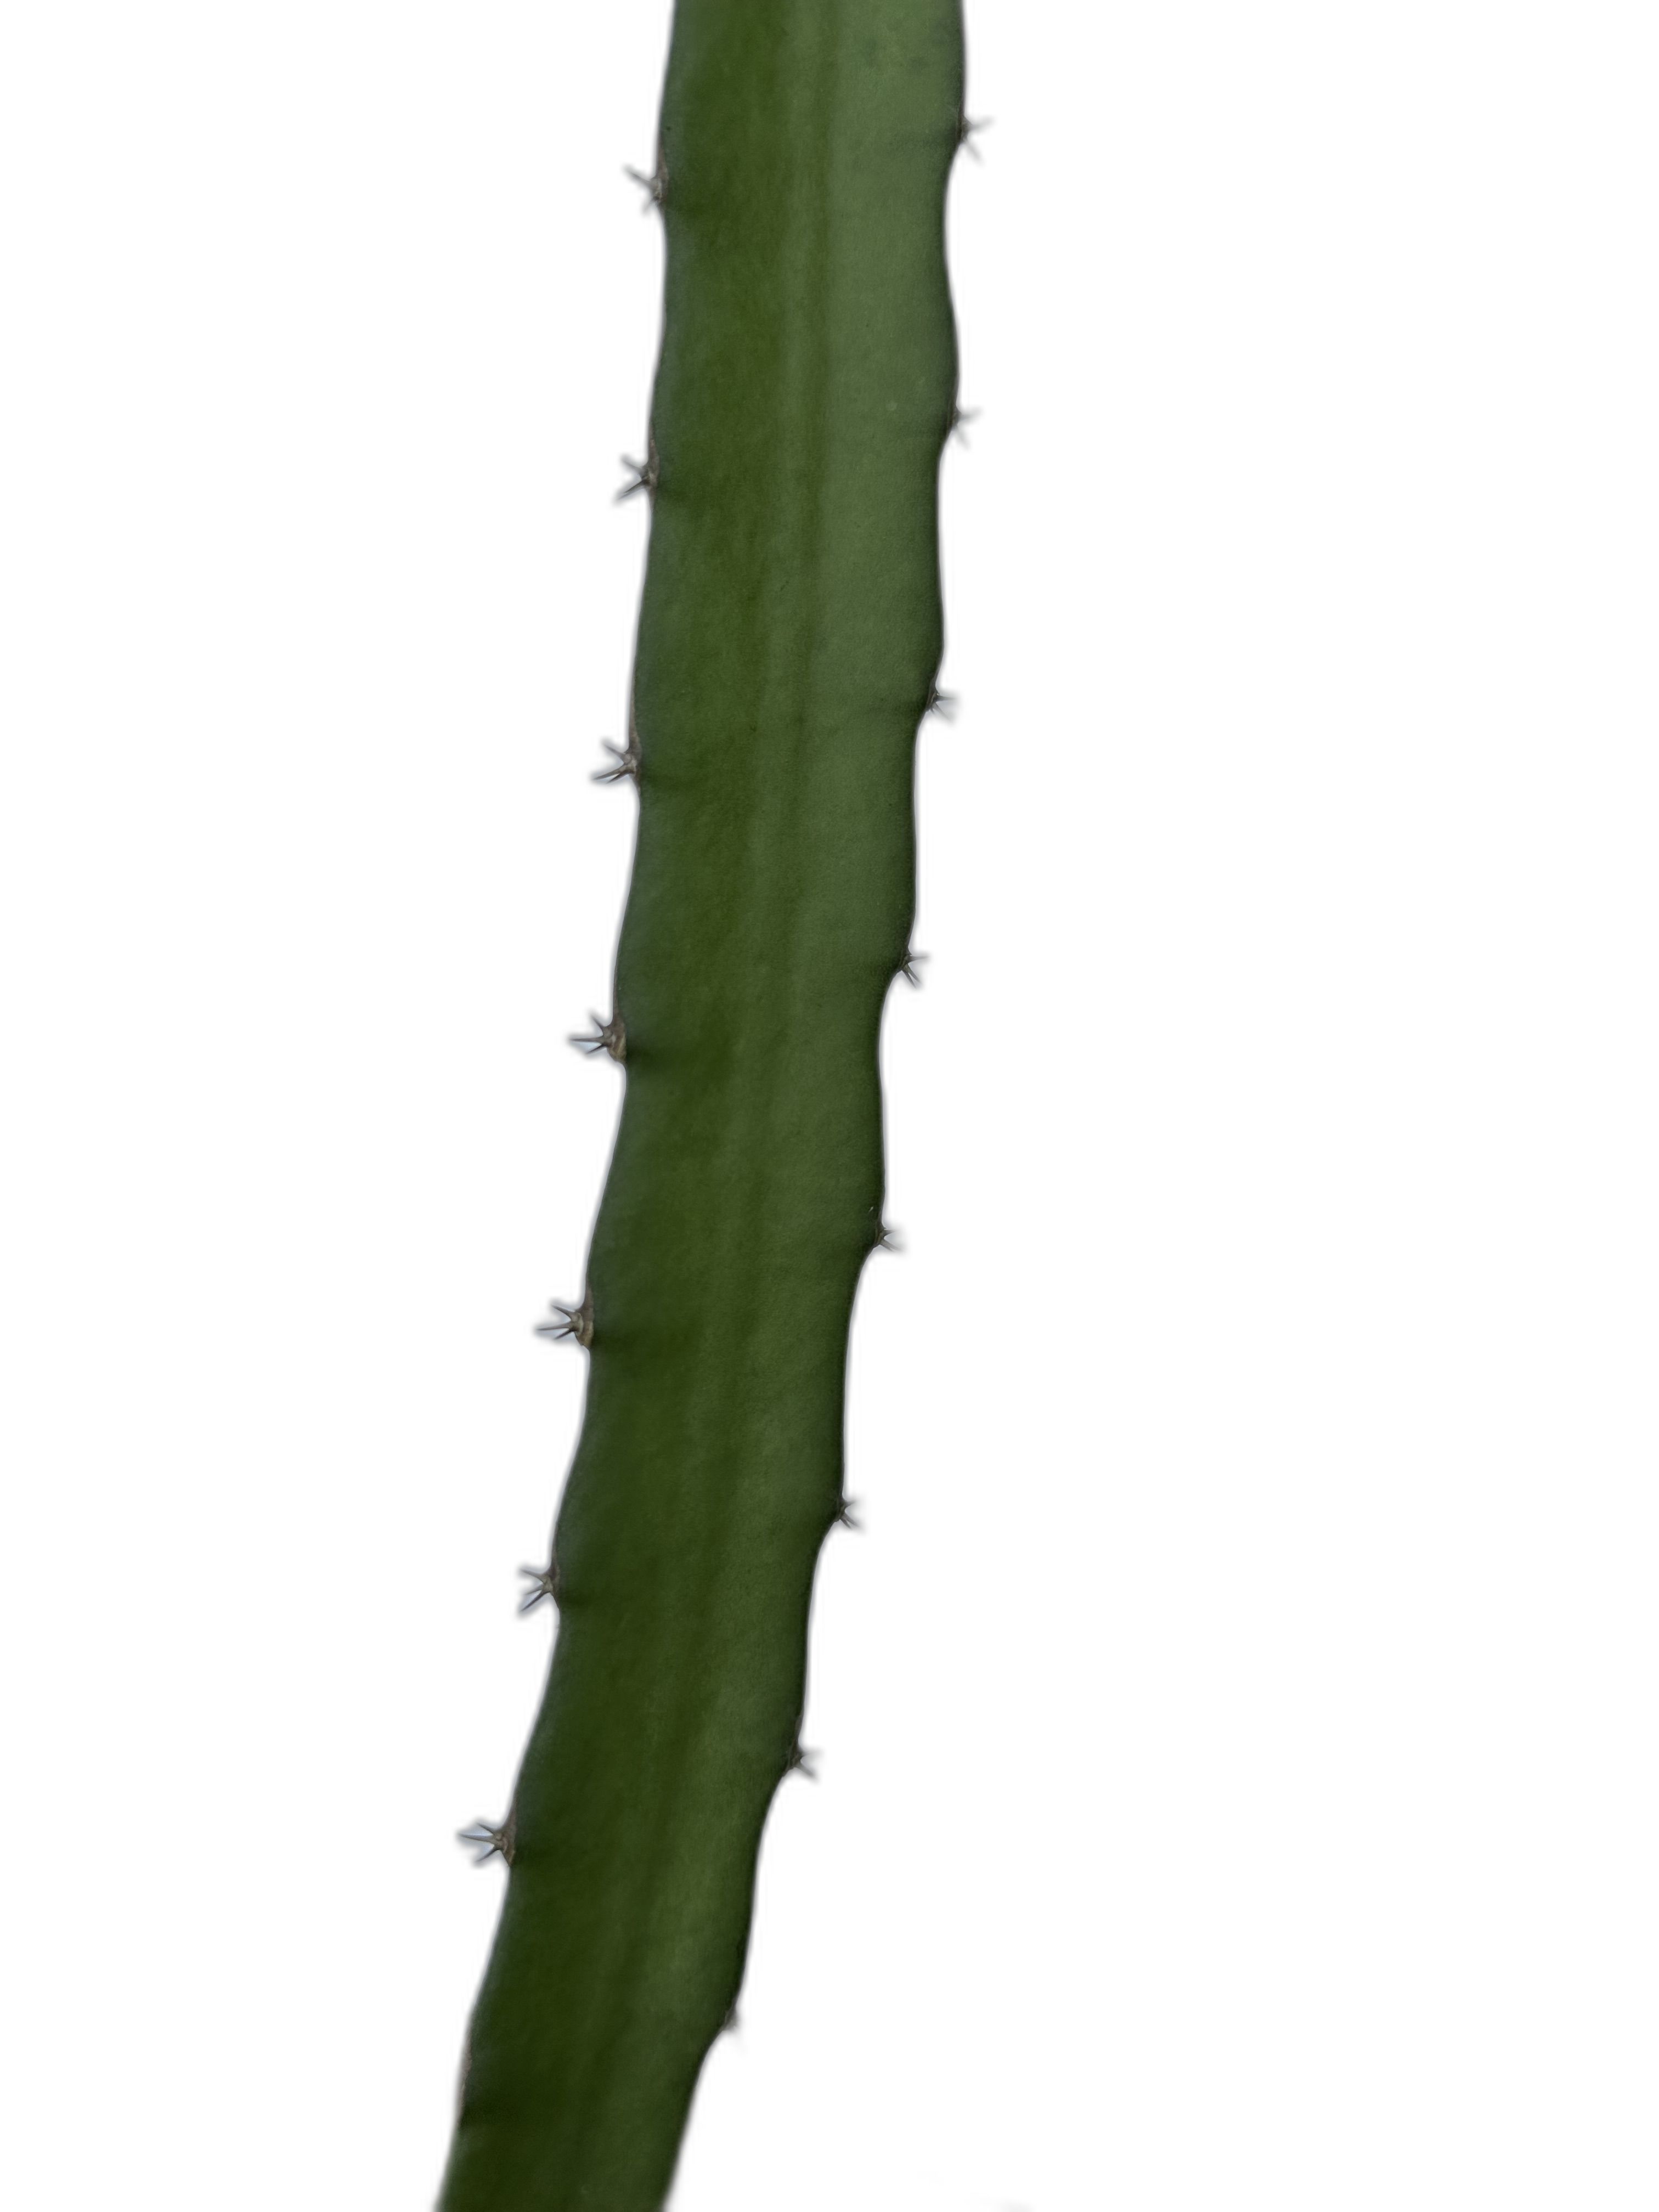
Label: Good leaf